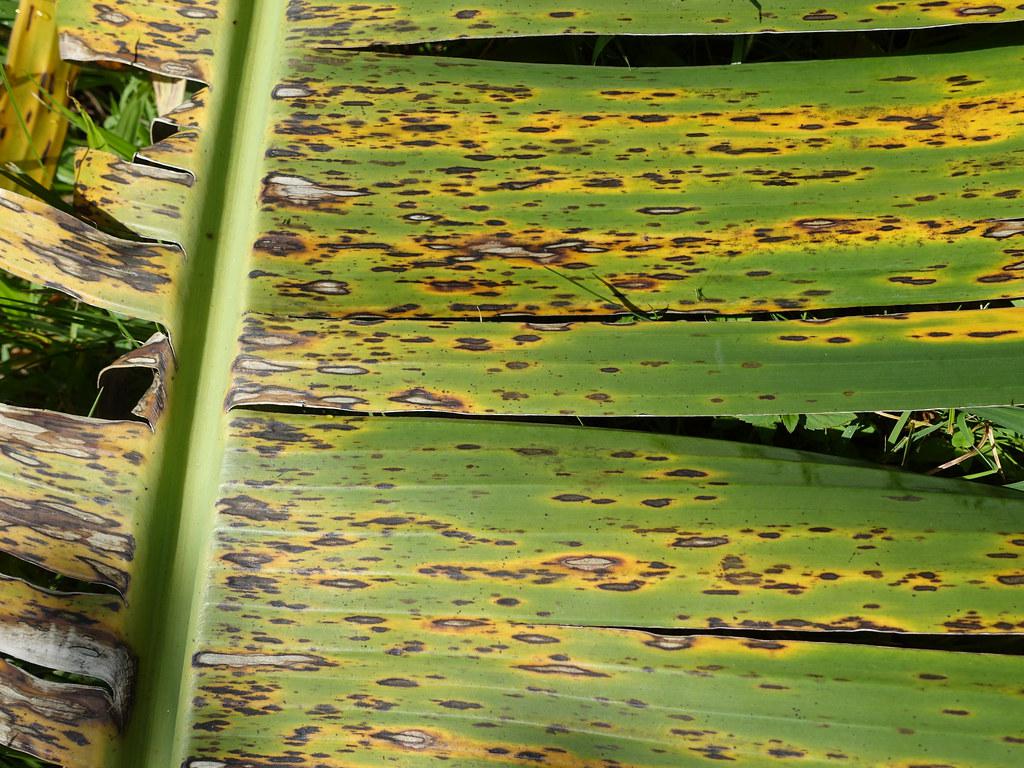
Plant: Banana
Disease: banana black leaf streak